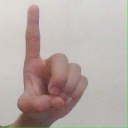
अक्षर: ड